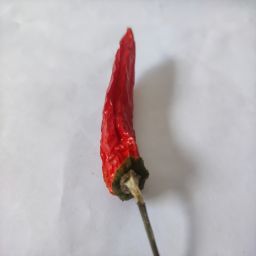
Crop: New Mexico Green Chile
Quality: Dried